List of All-Ireland Senior Hurling Championship winning managers

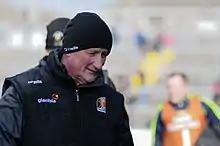
Brian Cody managed Kilkenny to 11 All-Ireland SHCs between 2000 and 2015.

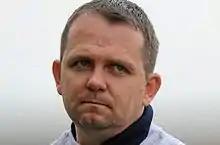
Davy Fitzgerald managed Clare to the 2013 All-Ireland Senior Hurling Championship, and has also managed Waterford and Wexford.

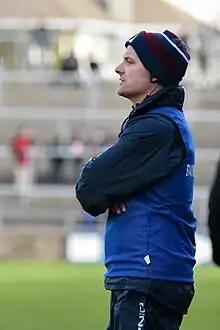
Micheál Donoghue managed Galway to the 2017 All-Ireland Senior Hurling Championship.

This is a list of All-Ireland Senior Hurling Championship winning managers. The term manager (or coach) only came into widespread use in the 1970s. Up until then hurling teams were usually run by selection panels. Sometimes they contained up to ten members, resulting in self-interest coming to the fore more often than not. All this changed with the appointment of a strong manager, surrounded by a small group of selectors.